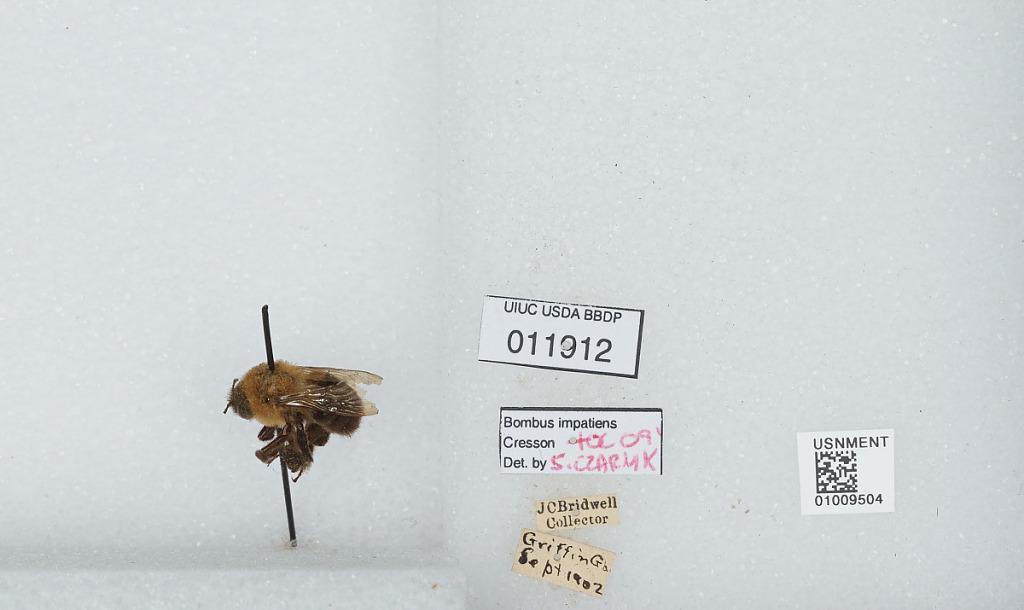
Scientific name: Bombus (Pyrobombus) impatiens Cresson
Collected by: J. Bridwell
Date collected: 1902-9-
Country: United States
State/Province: Georgia
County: Spalding
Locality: Griffin
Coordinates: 33.2475, -84.2708
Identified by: Czarnik, S.